Bill Dinsmore

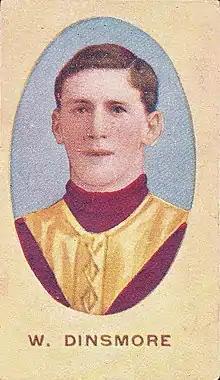
Cigarette card of Dinsmore in 1910

William Henry Dinsmore (14 February 1887 – 11 November 1967) was an Australian rules footballer who played with Fitzroy, Essendon and St Kilda in the Victorian Football League (VFL).